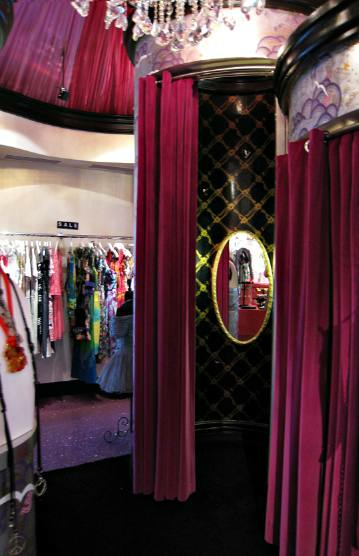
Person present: No